Sasayamaguchi Station

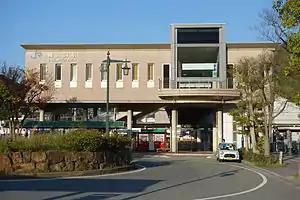
Sasayamaguchi Station in April 2013

is a passenger railway station located in the city of Tamba-Sasayama, Hyōgo Prefecture, Japan, operated by West Japan Railway Company (JR West).